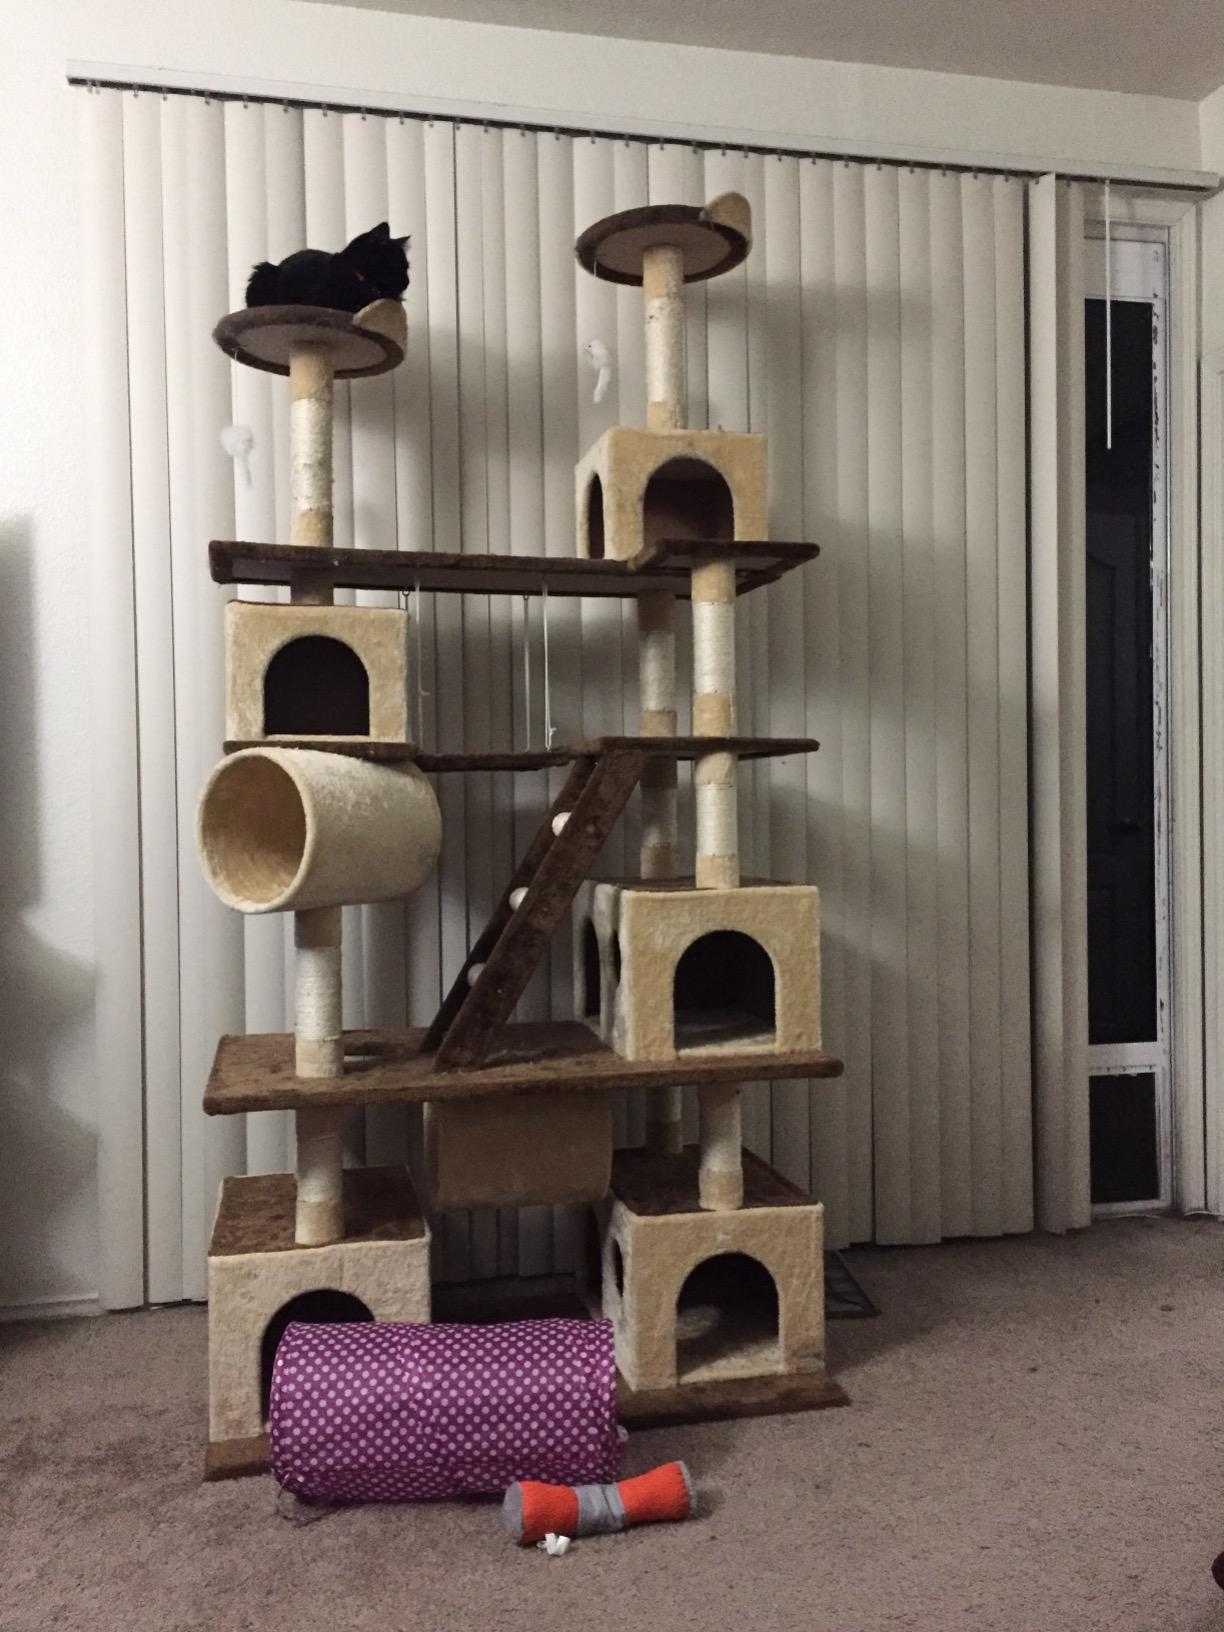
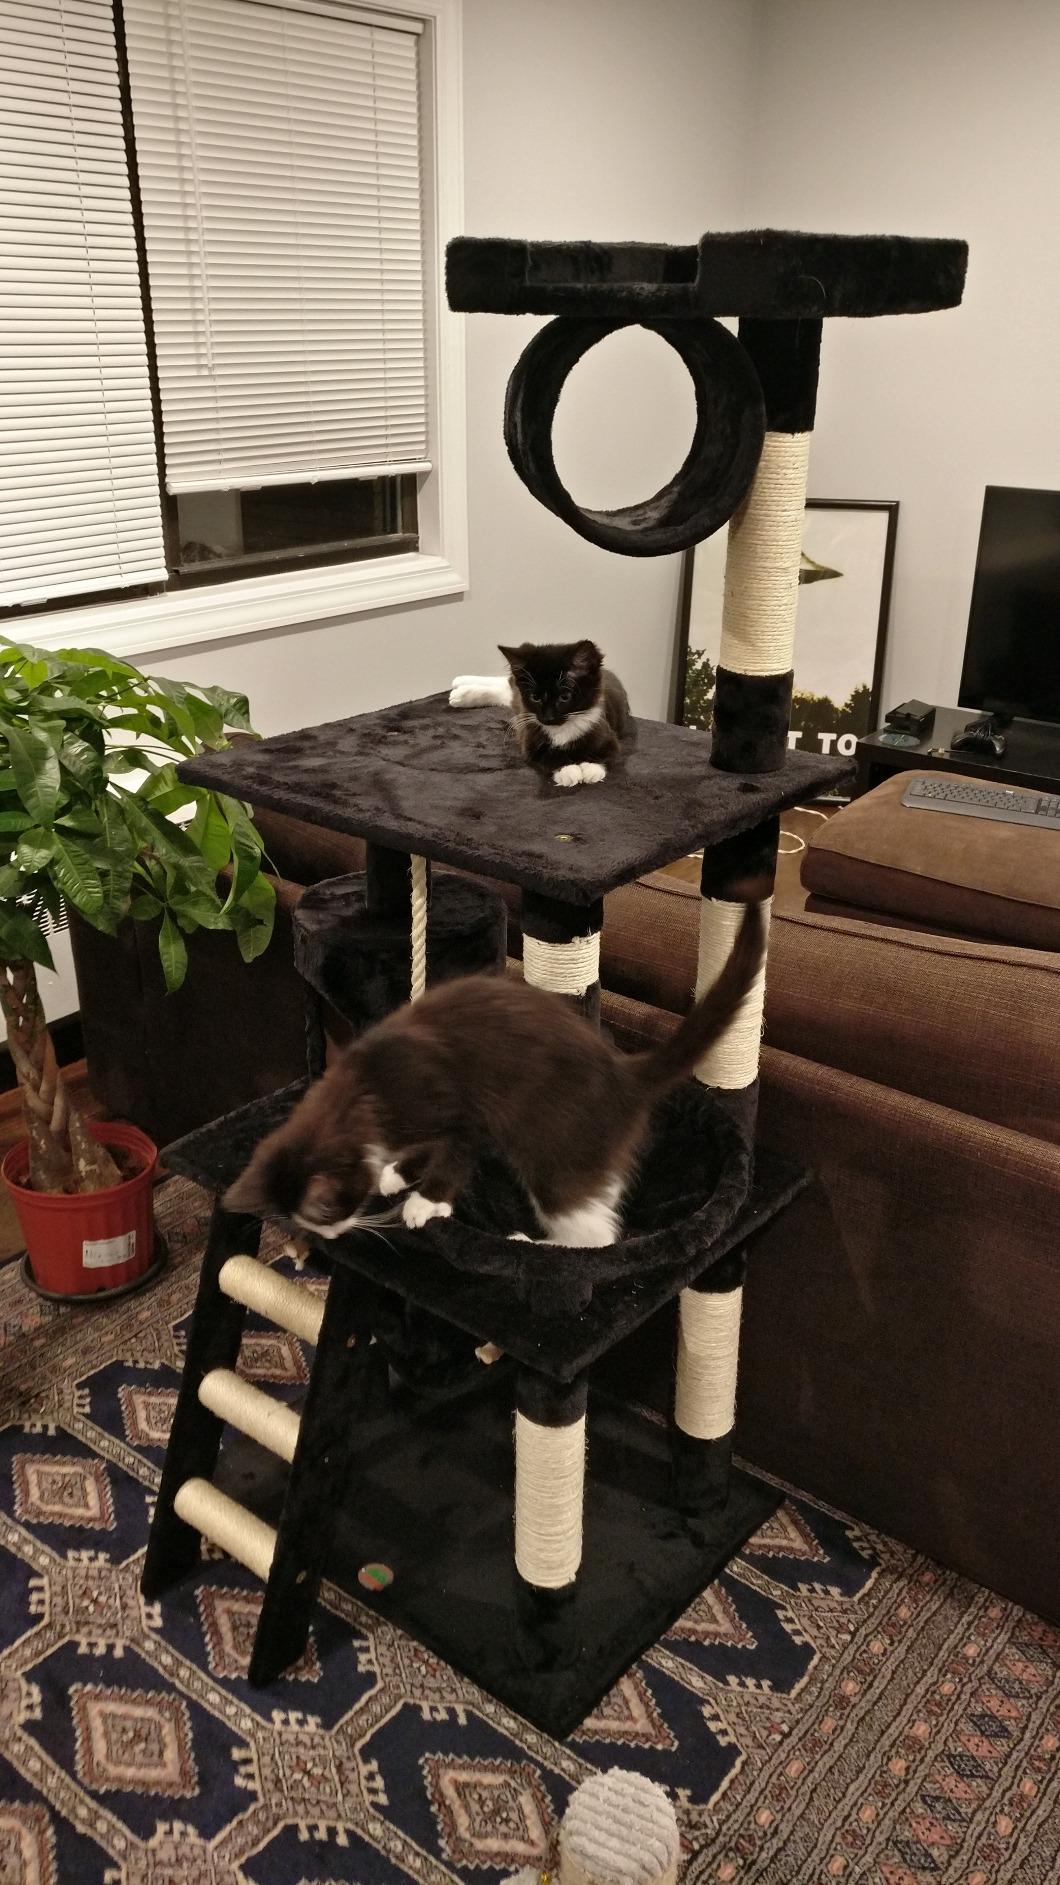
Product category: items_cat tree
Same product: no